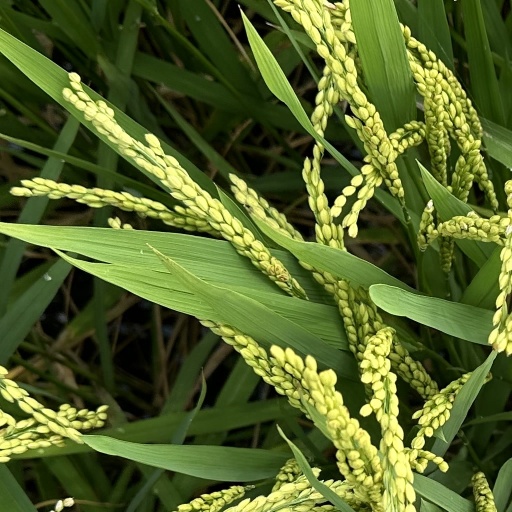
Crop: rice